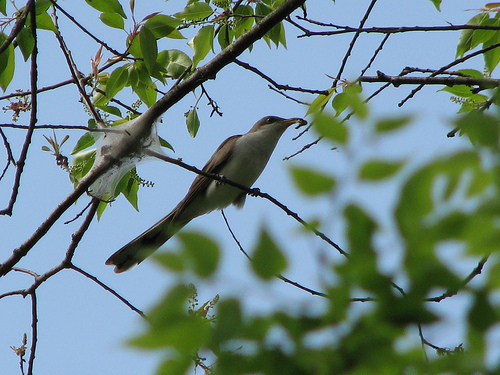
the bird has a tan head, tan tail and wings, the throat chest and belly are a grey tan color.
this bird has a white belly and a brown bill
this bird is brown with a white belly and chest area and has a long beak.
this is a grey bird with a black wing and a pointy beak.
this bird has a speckled belly and breast with a short pointy bill.
this bird is brown with white and has a long, pointy beak.
this particular bird has a white belly and breats and brown secondaries
this bird has wings that are brown and has a white bellythe bird is small with a pointed bill, and the belly is white.
this bird has wings that are brown and has a white belly
Species: Yellow Billed Cuckoo